François-Joseph Fétis

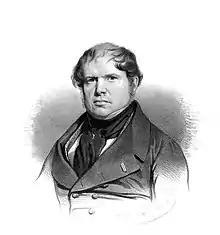
Fétis in 1841, by Charles Baugniet

François-Joseph Fétis (25 March 1784 – 26 March 1871) was a Belgian musicologist, critic, teacher and composer. He was among the most influential music intellectuals in continental Europe. His enormous compilation of biographical data in the "Biographie universelle des musiciens" remains an important source of information today.